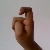
The image shows a hand gesture representing the letter 'X' in Indian Sign Language.